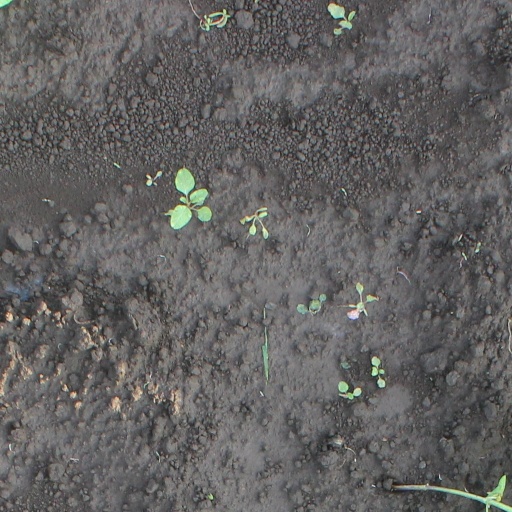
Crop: soybean